Sushil Kumar

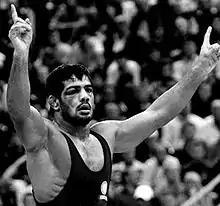
Kumar at 2008 Summer Olympics

Kumar started training in pehlwani at the Chhatrasal Stadium's "akhada" at the age of 14. He was trained at the "akhada" by Yashvir and Ramphal, later by Arjuna awardee Satpal and then at the Indian Railways camp by Gyan Singh and Rajkumar Baisla Gurjar.